Seraphinite

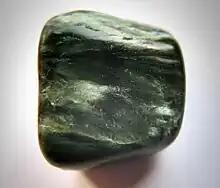
Seraphinite specimen

Seraphinite is a trade name for a particular form of clinochlore, a member of the chlorite group.